Kustaa Rovio

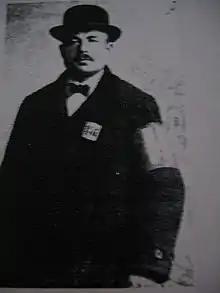
Kustaa Rovio

Kustaa Adolf Simonpoika Rovio (23 January 1887 in Saint Petersburg – 21 April 1938) also known as Gustav Ravelin, was a Finnish Communist politician and was the First Secretary of the Karelian Communist Party. Rovio was executed during the Great Purge. He was also the head of the Helsingfors (Helsinki) Police.